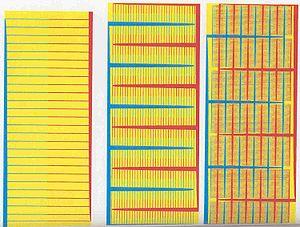
La théorie constructale d'optimisation globale sous des contraintes locales, créée par Adrian Bejan, explique de manière simple l'émergence de nombreuses formes naturelles, en particulier des structures arborescentes, telles que les fentes de dessiccation, les méandres de rivières, les poumons, les arbres… L'idée constructale est que les architectures de flux naissent d'un principe de maximisation de l'accès aux flux, dans le temps, composée avec leur capacité à se transformer.